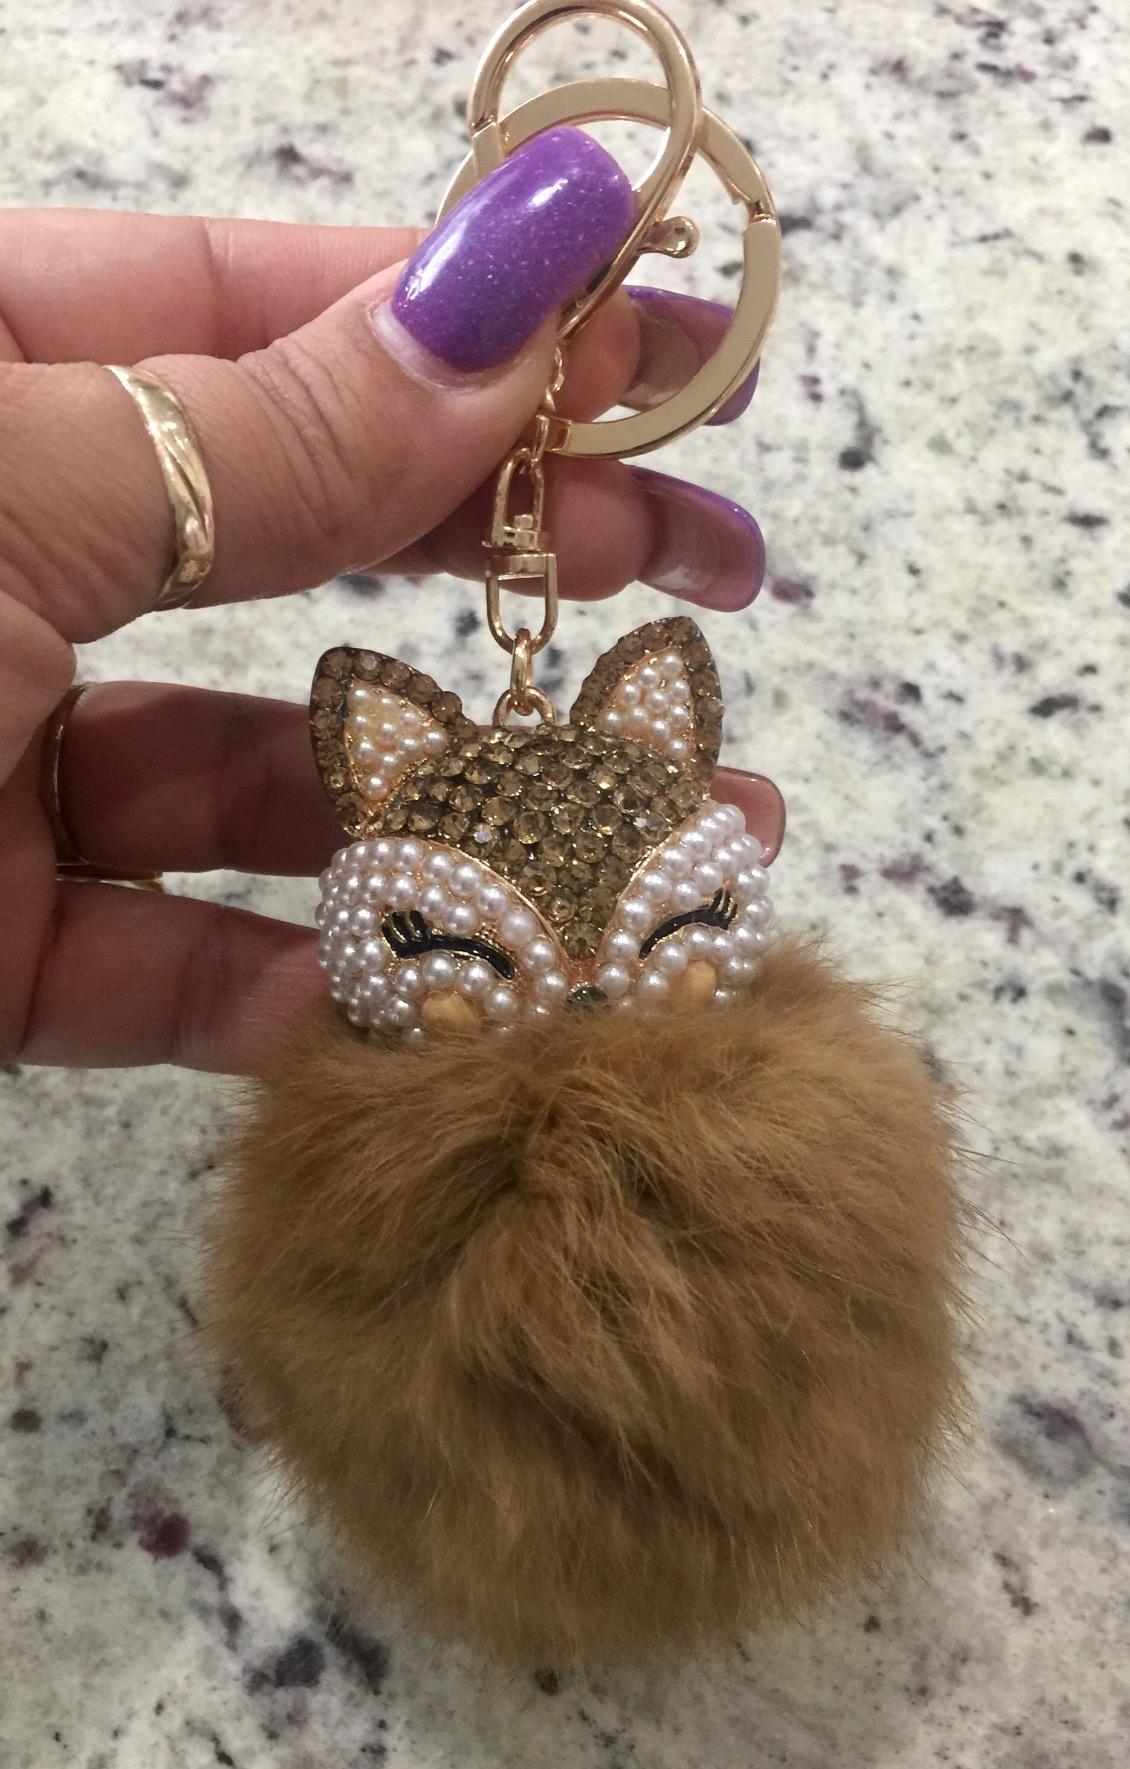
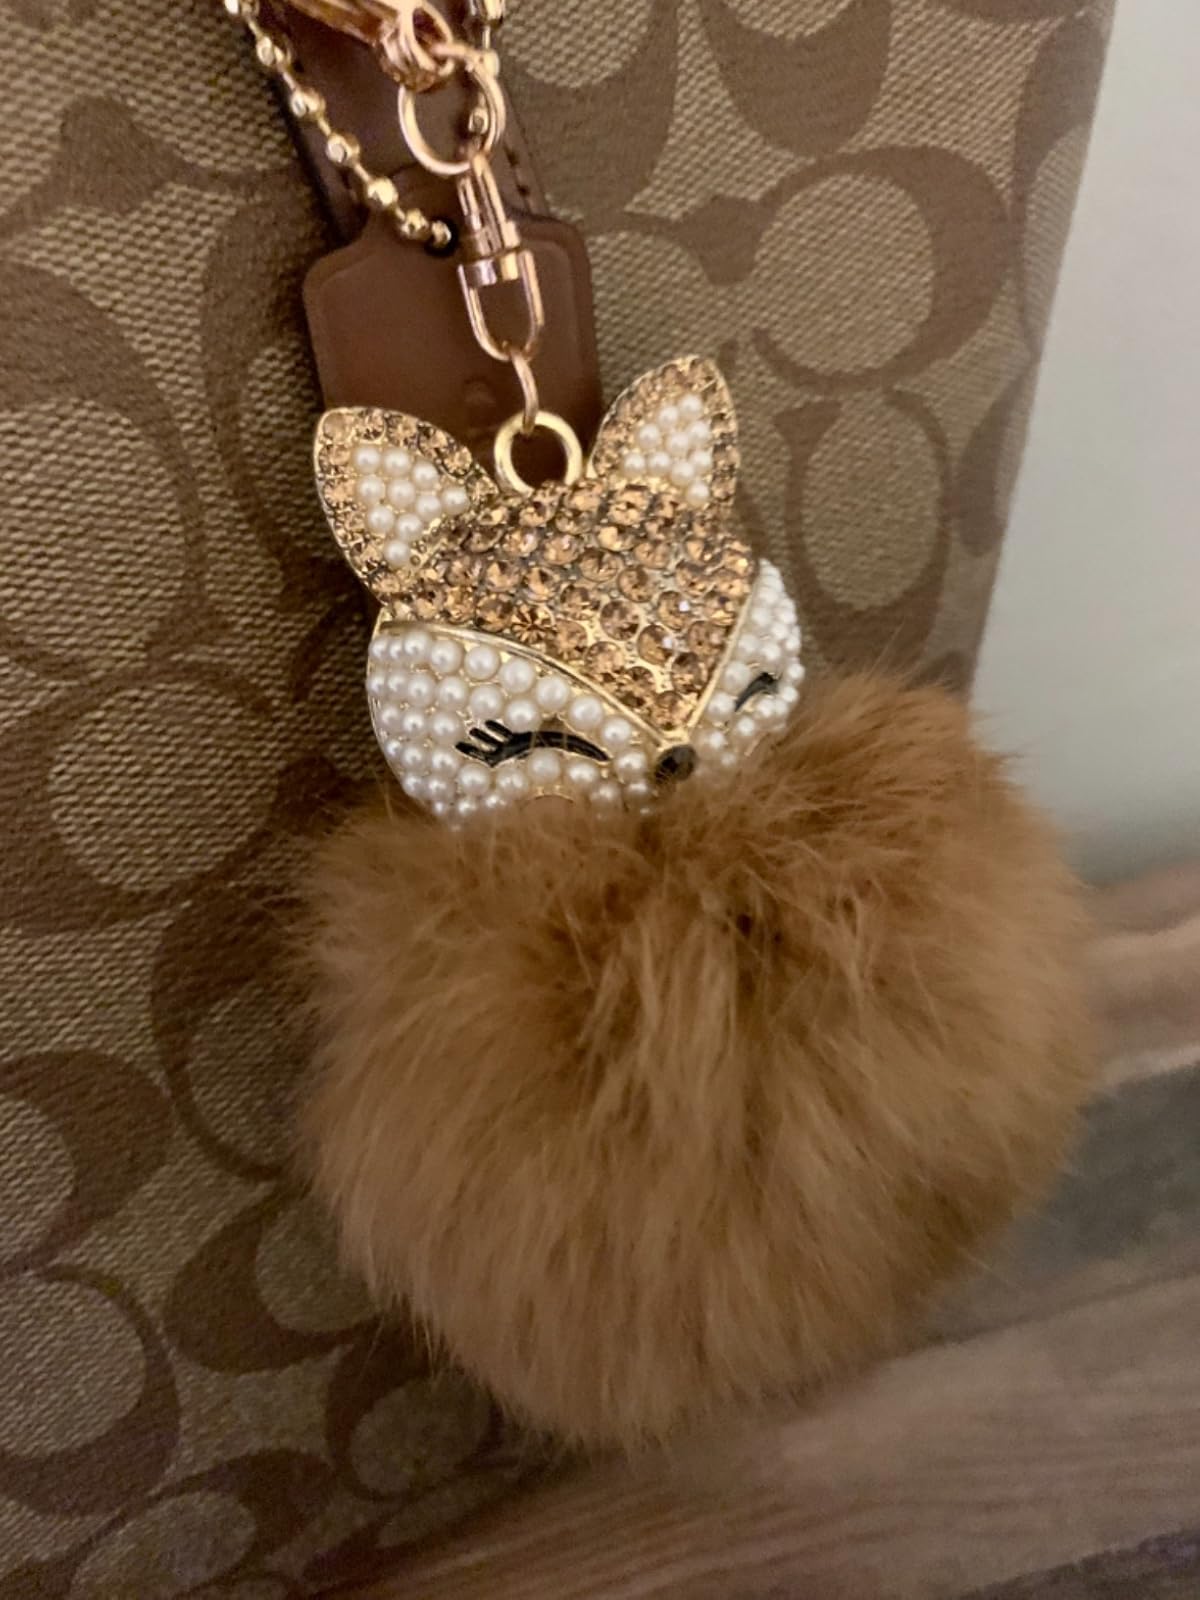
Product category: accessories_keychain
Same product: yes